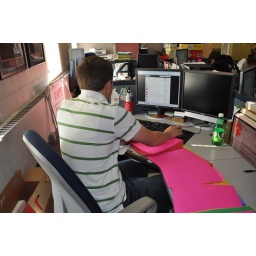
Fox sitting at his desk in the SGA office checking his Twitter account.